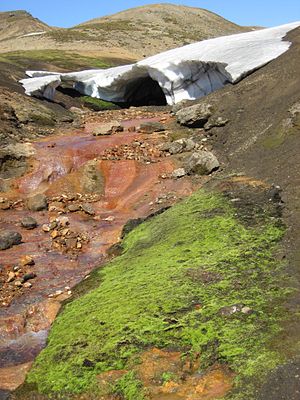
Tunneldal / Galleri
Ung tunneldal.
Tunneldale opstår, når floder af smeltevand eroderer landskabet under en gletsjer eller under Istidens islag i Danmark. Under denne proces er smeltevandet under voldsomt tryk fra isen, og der dannes dale i landskabet under islagene, der varierer i henhold til isens tryk samt vandafstrømningens omfang og hastighed. Det har været påstået, at tunneldalene ikke kan være dannet på den måde, fordi isen ville bryde sammen over en tunnel med op til 1 km tværsnit. Den sandsynlige forklaring skal dog søges i de mangeårige skift mellem vinter- og sommertilstanden under isen. Om vinteren opstår der kun ganske lidt smeltevand, og så lukker isens tryk ganske rigtigt dalen. Når forårets og sommerens afsmeltning skal løbe bort under isdække, må vandet derfor bore sig en ny tunnel. Herved dannes den brede dalbund.